Falkner Street

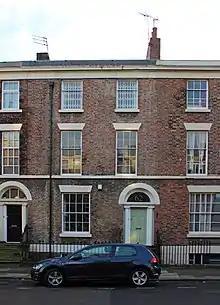
62 Falkner Street, 2018

The area around Falkner Street was significant redeveloped during the 1960s and 1970s. The Liverpool Echo reported in 1960 that some of the worst blocks of housing in the area where around Falkner Street. New build redevelopment around the area was announced in 1969, with the aim being to build new accommodation to "embody in the plan many of the existing buildings" in an attempt to make new builds "blend in" with existing properties. The scheme, designed by architects from Kingham Knight Associates, intended to provide 1,640 homes in the area around Falkner Street, including 400 provided in the Falkner Street phase itself. Following years of demolition and rebuild, emphasis in the mid-1970s "shifted violently away from clearing to improving", with many homes in Falkner Street instead listed as being of "architectural interest" and renovated instead of being bulldozed.